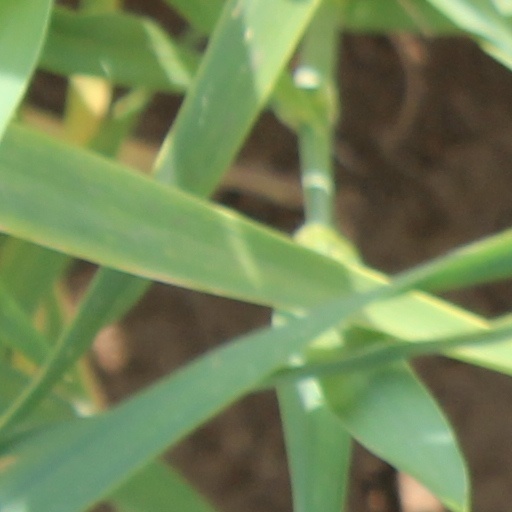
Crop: wheat